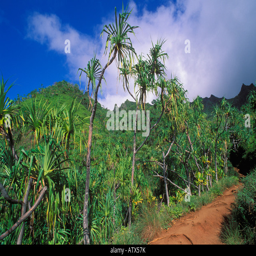
trees and lush tropical hillsides along tourist attraction